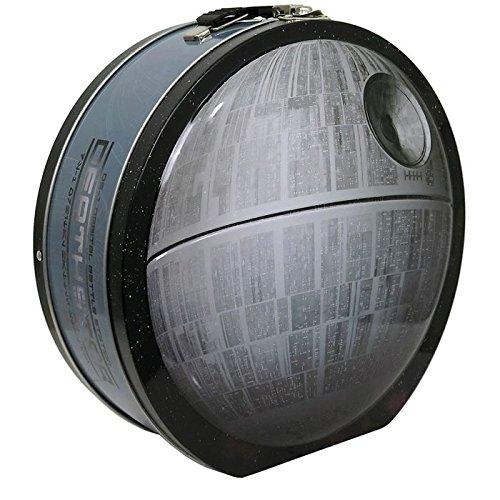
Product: Vandor Star Wars Death Star Shaped Tin Tote
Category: Home & Kitchen | Kitchen & Dining | Storage & Organization | Travel & To-Go Food Containers | Lunch Bags
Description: Classic alarm clock ring.
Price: $15.95
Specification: ProductDimensions:2.5x4.8x7inches|ItemWeight:8ounces|ShippingWeight:13.6ounces(Viewshippingratesandpolicies)|Manufacturer:Vandor|Language:English|ASIN:B01MRCYVHU|Itemmodelnumber:72090|Batteries:1AAbatteriesrequired.